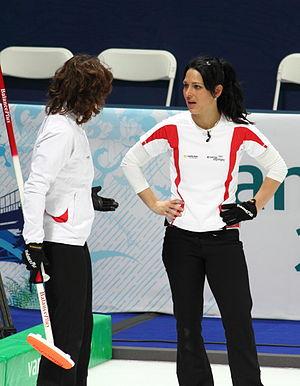
Cet article contient des informations sur la participation et les résultats de la Suisse aux Jeux olympiques d'hiver de 2010 à Vancouver au Canada.